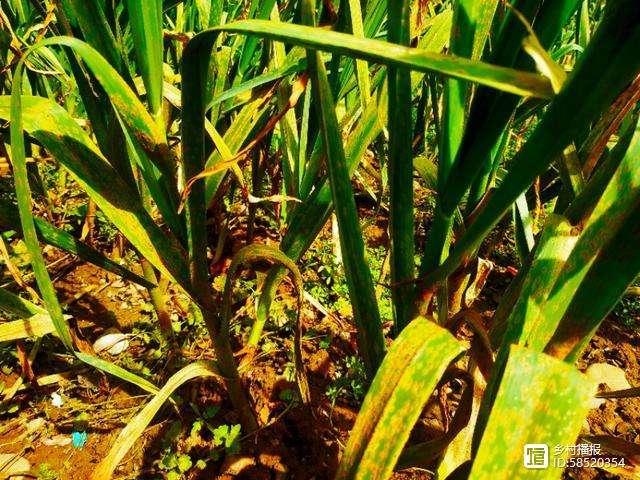
Plant: Garlic
Disease: garlic rust